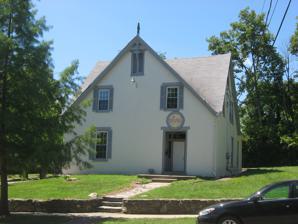
Building: Elias Kumler House
Country: United States of America
Year built: 1856
Historic house in Ohio, United States United States historic place Elias Kumler House U.S. National Register of Historic Places Front of the house Show map of Ohio Show map of the United States Location 120 S. Main St., Oxford, Ohio Coordinates 39°30′31″N 84°44′34″W / 39.50861°N 84.74278°W / 39.50861; -84.74278 Area Less than 1 acre (0.40 ha) Built 1856 ( 1856 ) Architectural style Gothic Revival NRHP reference No. 80002948 Added to NRHP January 3, 1980 The Elias Kumler House is a historic residence in Oxford, Ohio , United States.  Constructed in the 1850s, it was originally the home of Elias Kumler, who held large influence at multiple educational institutions in Oxford.  The house has been continuously used for residential purposes, and it has been named a historic site . History Born in 1830 and named Jeremiah Prophet Elias Kumler in full, the house's first owner spent parts of his early life farming and working as a merchant, but he later became the first banker in Oxford.  By the 1850s, Kumler had become wealthy enough to engage in philanthropy , donating money in 1856 toward the construction of the Junction Railway between Hamilton, Ohio and Connersville, Indiana . He also served Oxford's two women's colleges and a Cincinnati seminary, sitting on the board of trustees for the Western College for Women from 1871 to 1898, acting as a trustee for the Oxford Female Institute , giving funds to found the endowment for the Lane Theological Seminary , providing money to rescue Western when it was nearly bankrupt, and financing the Female Institute. The present house was constructed in 1856, and Kumler owned it until selling it to Cincinnati shipping magnate Ebenezer Lane in 1868.  Lane owned it for twenty years until selling it to local businessman Frank Cone.  The house was Cone's home into the 1920s, but it later became privately owned rental housing for Miami University students.  No longer home to its owners , the house deteriorated to the point that Oxford's city government condemned it as a danger to public safety.  However, it was purchased and sold by a man more interested in repair than destruction; he restored the house to structural integrity and sold it in 1979. Architecture Built of brick with elements of wood and sandstone, and resting on a foundation of ashlar , the house is one-and-a-half stories tall with a steep gabled roof. The gables are placed symmetrically, with one on each of the four sides, and the corners of the roof rise from each corner. Some of the gable peaks and roof corners are ornamented by finials , while the eaves are highlighted by large bargeboards .  Stone lintels surround many of the windows, and the house is entered primarily through an off-center trabeated door recessed into the facade. These elements combine to form a high-quality example of the Gothic Revival style of architecture; although less significant than some Gothic Revival houses elsewhere in the state, it is Oxford's leading house of the style. Historic site The Kumler House appeared in a book of old Oxford houses, published in 1975, and in early 1977 it was recorded by the Ohio Historic Inventory, a historic preservation program of the Ohio Historical Society .  The survey deemed its condition to be excellent, both inside and out, and it was considered eligible for addition to the National Register of Historic Places . In January 1980, the house was added to the National Register because of its architecture, for it was more elaborate than all other Gothic Revival buildings in Oxford. It is one of eleven National Register-listed locations citywide. References